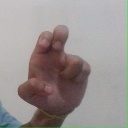
अक्षर: अ